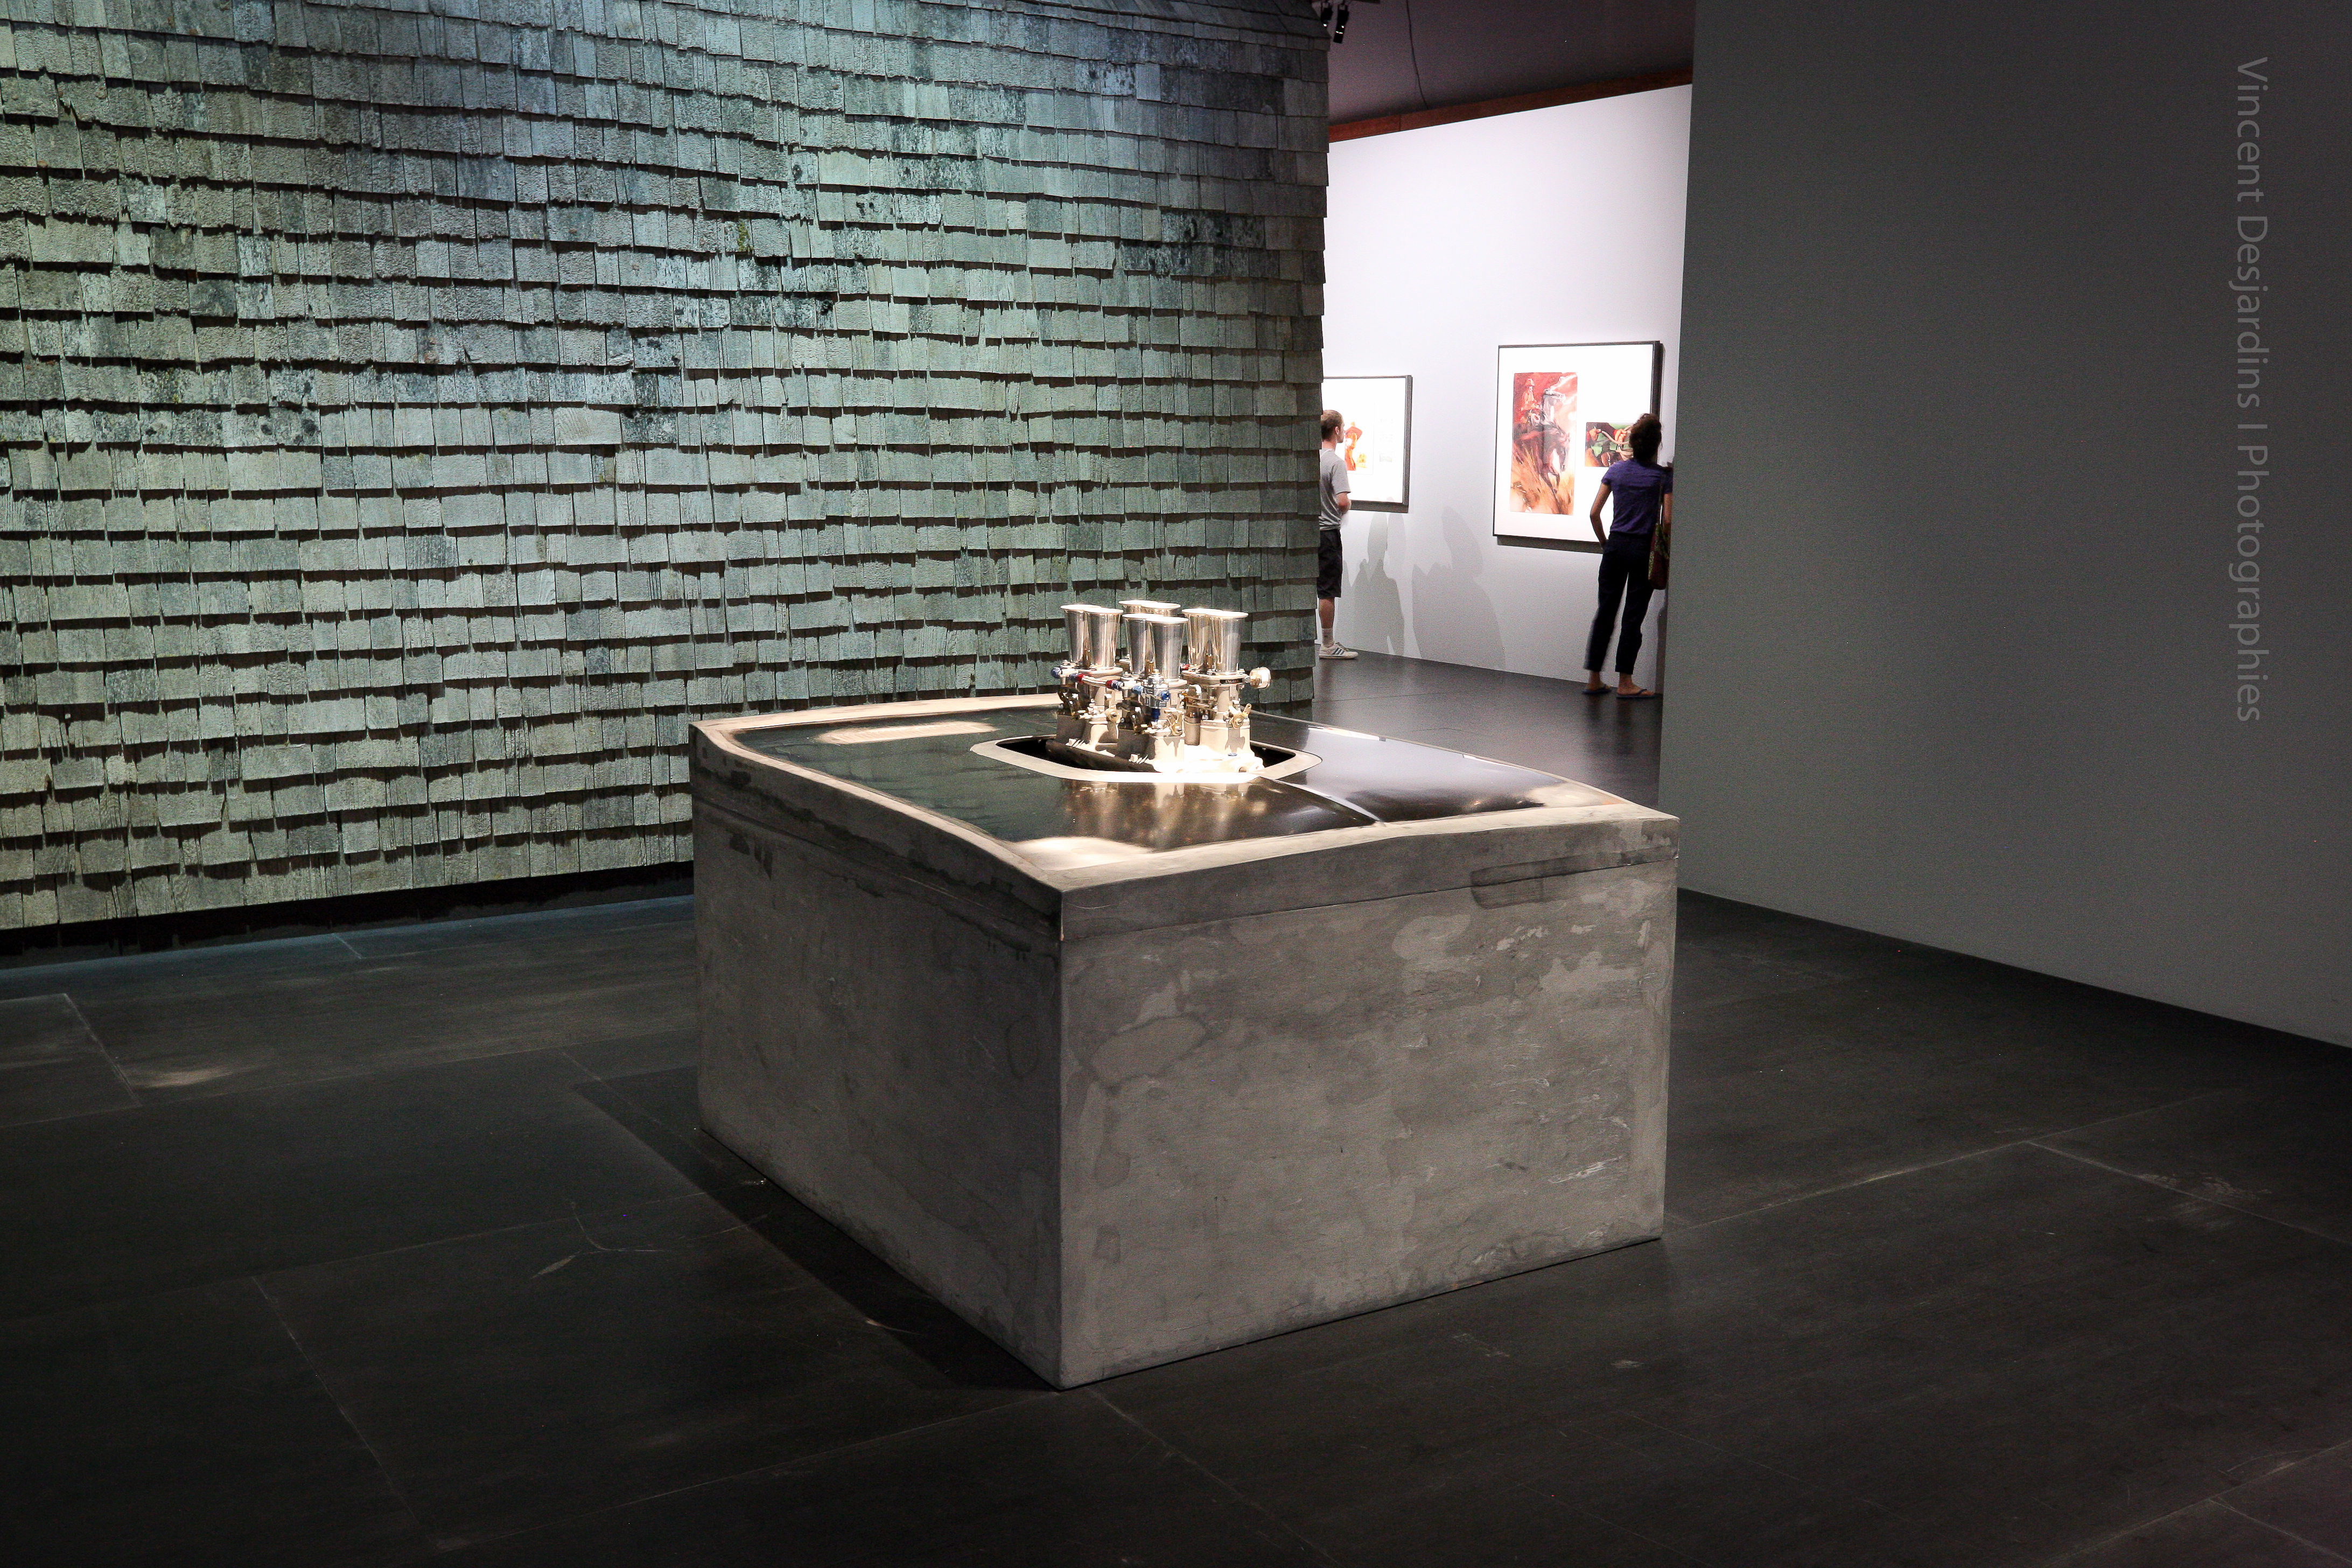
floor, paris, tile, furniture, room, interior design, exposition, design, bnf, tourist attraction, exhibition, richardprince, flooring, plumbing fixture